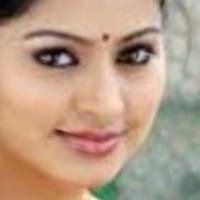
Age group: age 21-30